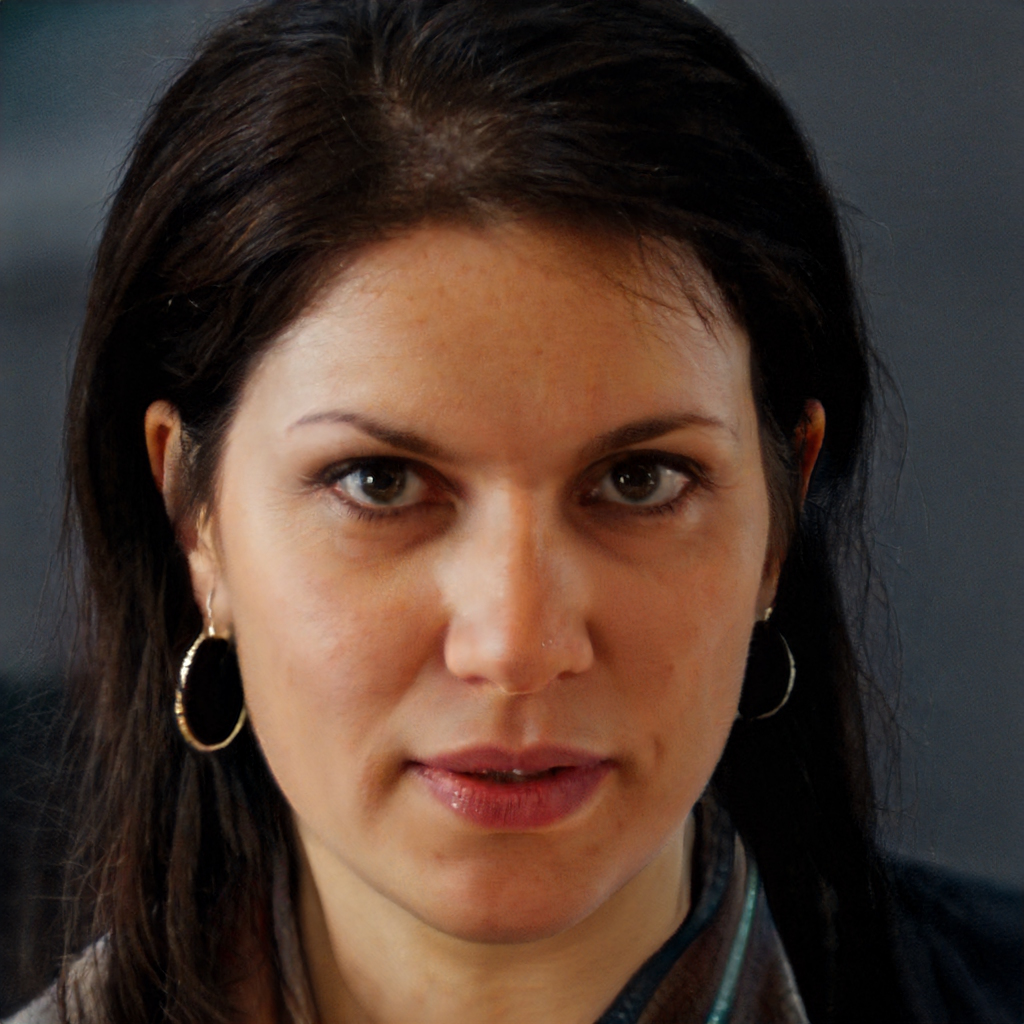
Portrait style: Real Portrait